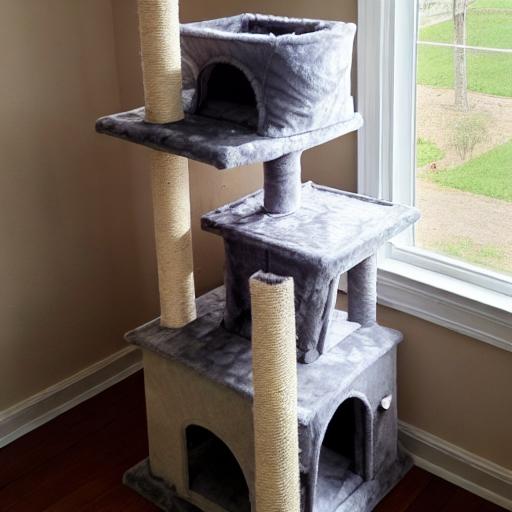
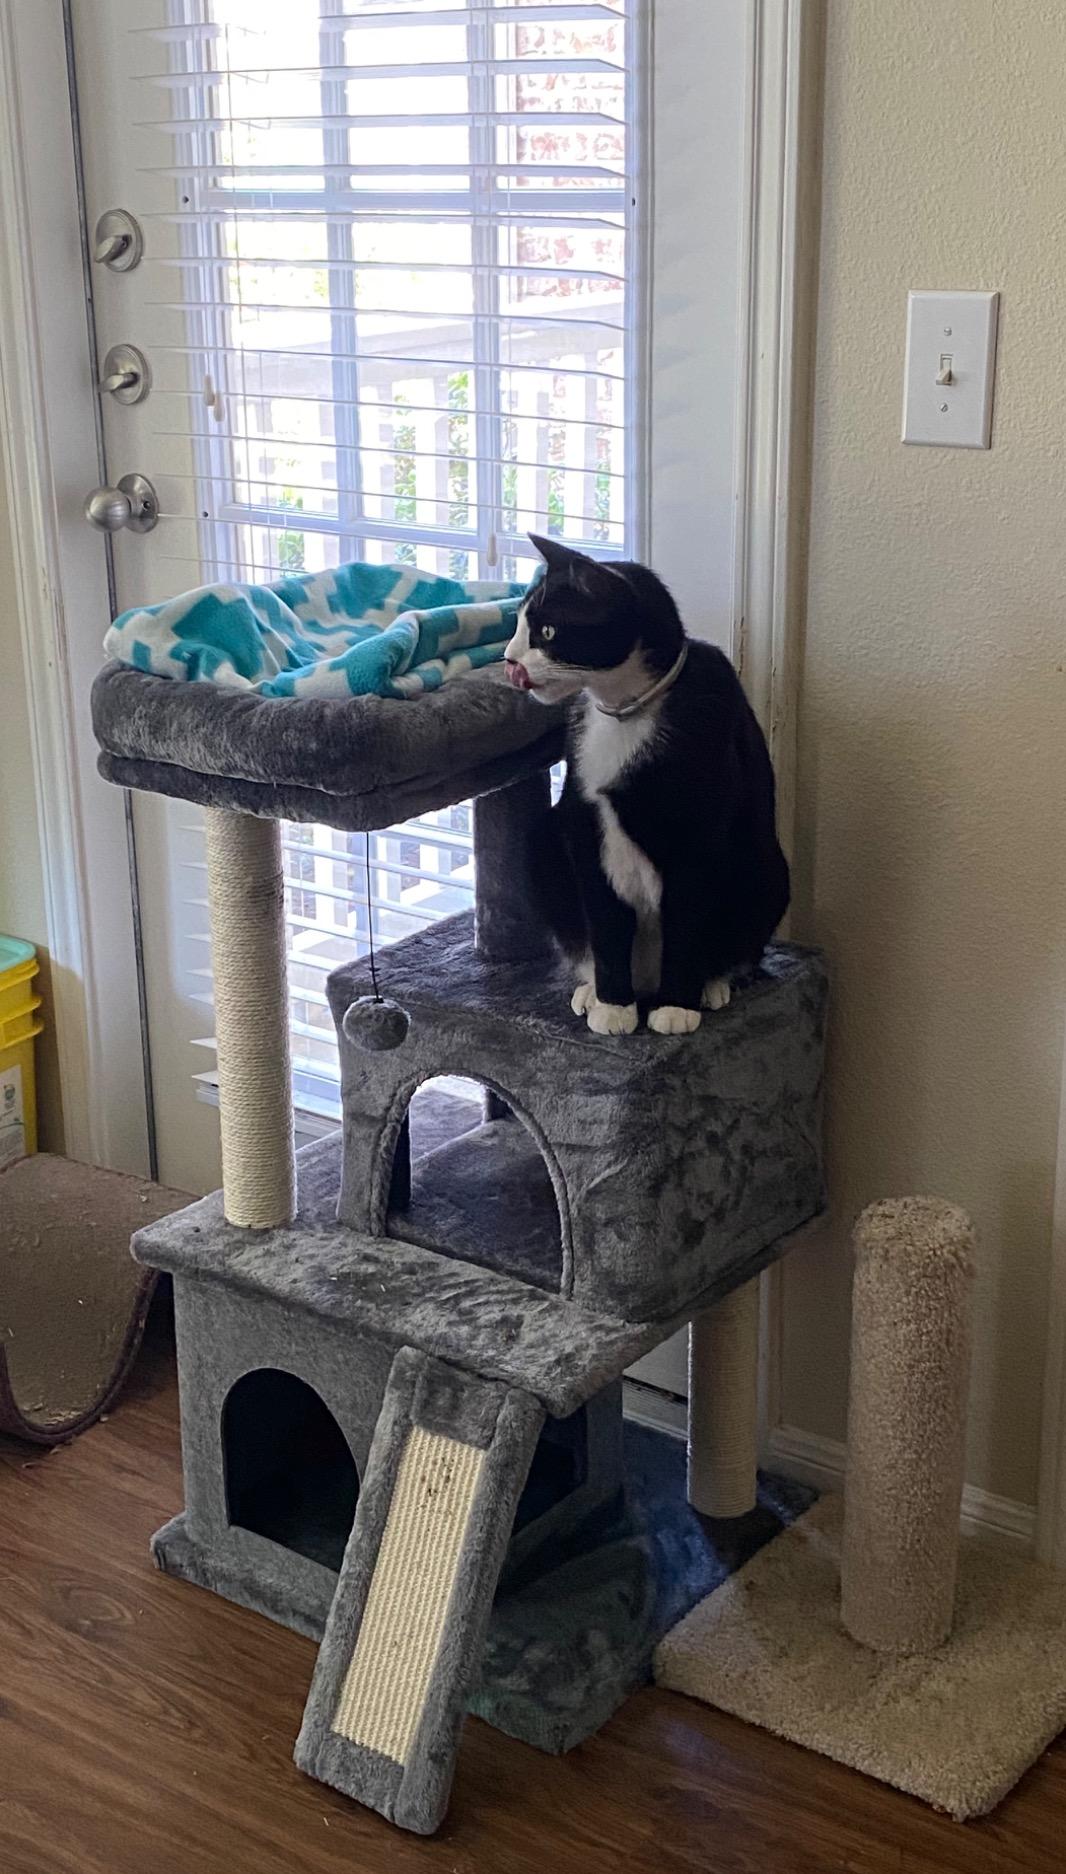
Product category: items_cat tree
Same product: no